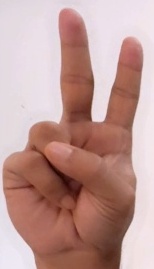
ASL sign: V